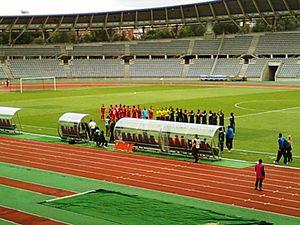
Présentation des équipes lors du match Paris FC - Luzenac du 6 août 2011 au stade Charléty
Le Paris Football Club, abrégé en Paris FC ou PFC, est un club de football français basé à Orly.
Le Championnat de France de football National 2011-2012 a vu la victoire du Nîmes Olympique. C'est le niveau le plus élevé auquel peuvent participer les équipes amateurs.
La saison 2014-2015 du National est la dix-huitième édition du Championnat de France de football National. Le troisième niveau du football français oppose cette saison dix-huit clubs en une série de trente-quatre rencontres jouées d'août 2014 à mai 2015. C'est le plus haut échelon auquel peuvent accéder les équipes amateurs puisqu'au-delà, les clubs doivent avoir le statut professionnel pour participer au Championnat de France de football de Ligue 2.
Luzenac Ariège Pyrénées, abrégé en Luzenac AP, est un club de football français fondé en 1936 et situé à Luzenac dans l'Ariège.